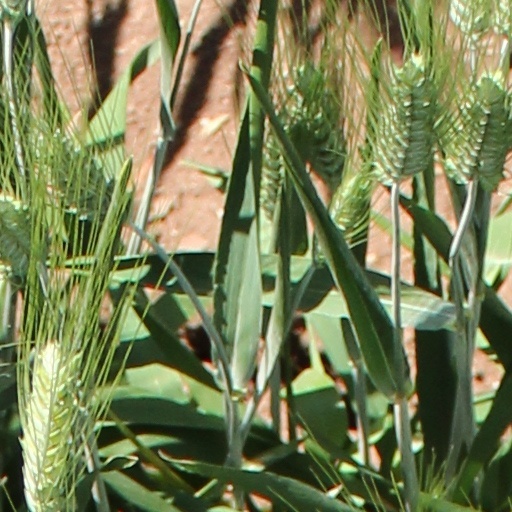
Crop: wheat